Langrisser Schwarz

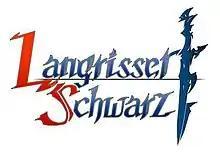

Langrisser Schwarz was a planned free-to-play massively multiplayer online role-playing game based on the "Langrisser" series in developed by Gamania. It was first revealed at the Tokyo Game Show in 2010. The game would have featured three playable factions.